Transylvania University

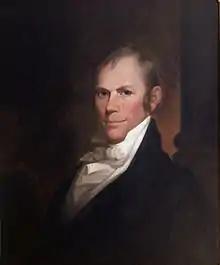
Henry Clay served off and on as professor of law and as trustee from 1807 to his death in 1852

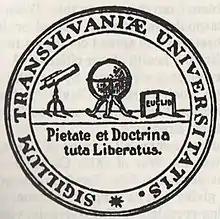
The original seal of Transylvania University

Transylvania—Latin for 'across the woods'—was the first college west of the Allegheny Mountains and was named for the short-lived Transylvania Colony. The Virginia General Assembly chartered Transylvania Seminary in 1780, before Kentucky became a separate state. It was chiefly promoted by Presbyterians. Initially situated in a log cabin in Boyle County, Kentucky, the school moved to Lexington in 1789. The first site in Lexington was a single building in what is now the historic Gratz Park.